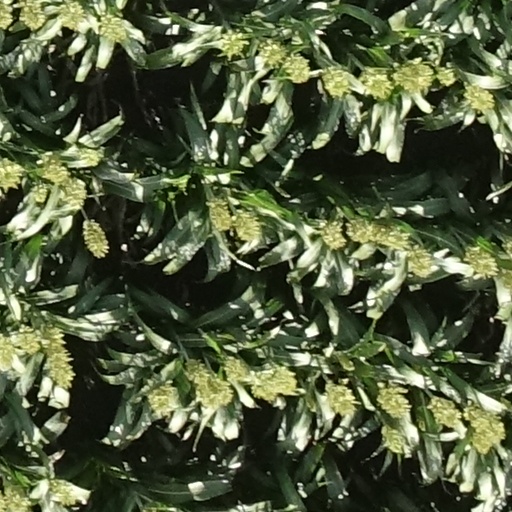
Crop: sorghum